Cayley–Hamilton theorem

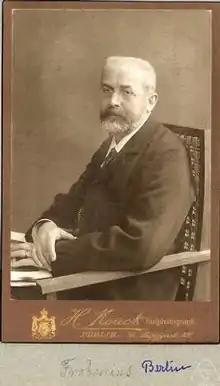
Ferdinand Georg Frobenius (1849–1917), German mathematician. His main interests were elliptic functions, differential equations, and later group theory.In 1878 he gave the first full proof of the Cayley–Hamilton theorem.

The Cayley–Hamilton theorem is an effective tool for computing the minimal polynomial of algebraic integers. For example, given a finite extension formula_72 of formula_73 and an algebraic integer formula_74 which is a non-zero linear combination of the formula_75 we can compute the minimal polynomial of formula_76 by finding a matrix representing the formula_73-linear transformation